Pentax DA 15mm Limited lens

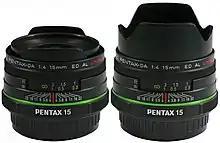

The Pentax smc DA 15mm F4 ED AL Limited is a wide-angle prime lens for Pentax K-mount, announced by Pentax on March 2, 2009. Along with Pentax's other DA Limited primes, it was replaced in 2013 with an HD-coated version with rounded aperture blades.